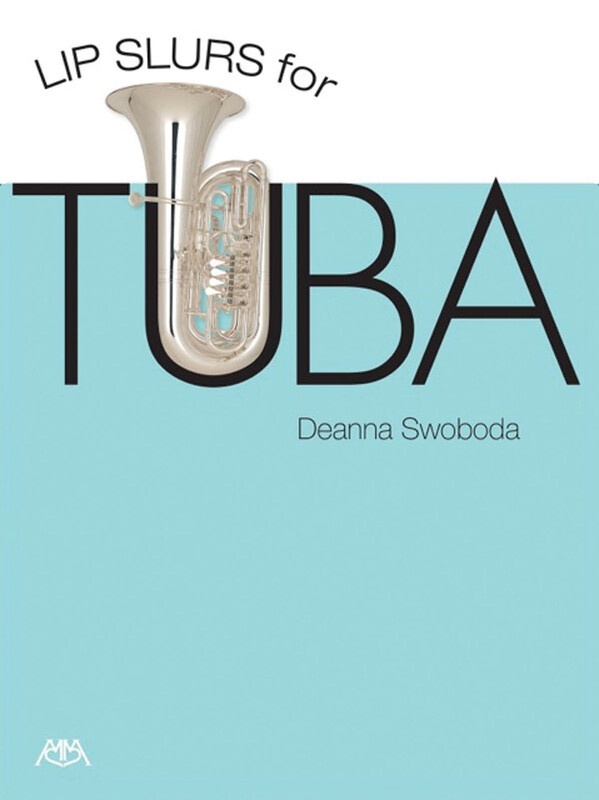
LIP SLURS FOR TUBA
Until now, there has not been a bass clef tuba book entirely dedicated to the lip slur. Lip slurs are specific exercises designed to develop flexibility and are essential in building strength and developing technique. This collection of lip slurs, offering exercises for multiple stages of ability and development, serves both young tuba students and more advanced players. It will surely improve the playing of all tuba players!
Brand: Hal Leonard Australia
Category: Arts & Entertainment > Hobbies & Creative Arts > Musical Instrument & Orchestra Accessories > Brass Instrument Accessories